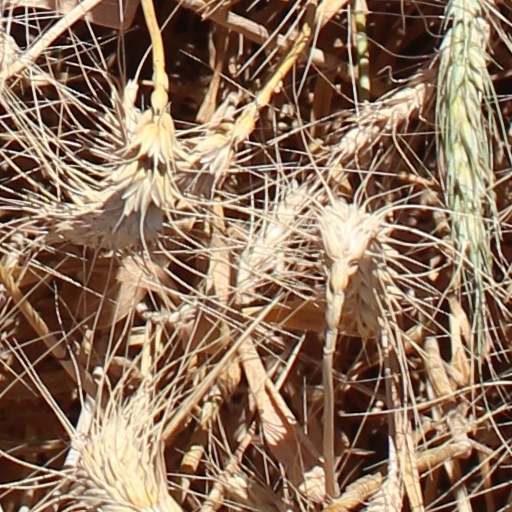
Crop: wheat